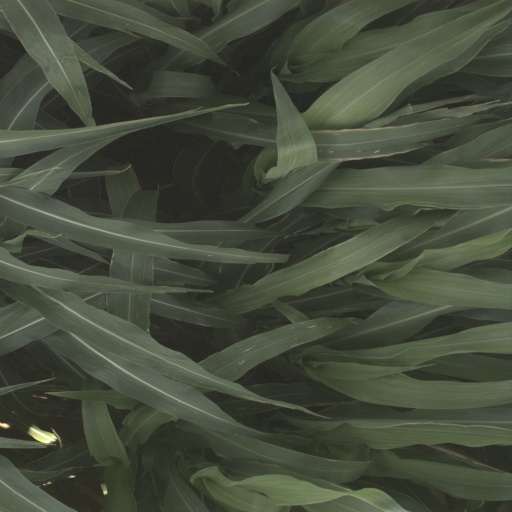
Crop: sorghum